List of Stargate Atlantis characters

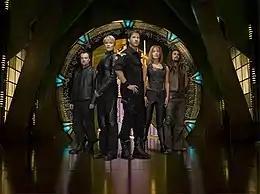
Season 4 cast from left to right: Dr. Rodney McKay, Col. Samantha Carter, Lt. Col. John Sheppard, Teyla Emmagan, and Ronon Dex.

The characters from the Canadian-American military science fiction television series "Stargate Atlantis" were created by Brad Wright and Robert C. Cooper. The series follows the adventures of a human expedition to the lost city of Atlantis in the Pegasus Galaxy. The Stargate has brought humanity into contact with other cultures, including new and powerful enemies: the Wraith, the Genii, and later the Asurans and a lost tribe of Asgard, all while trying to uncover the secrets the Ancients left behind.